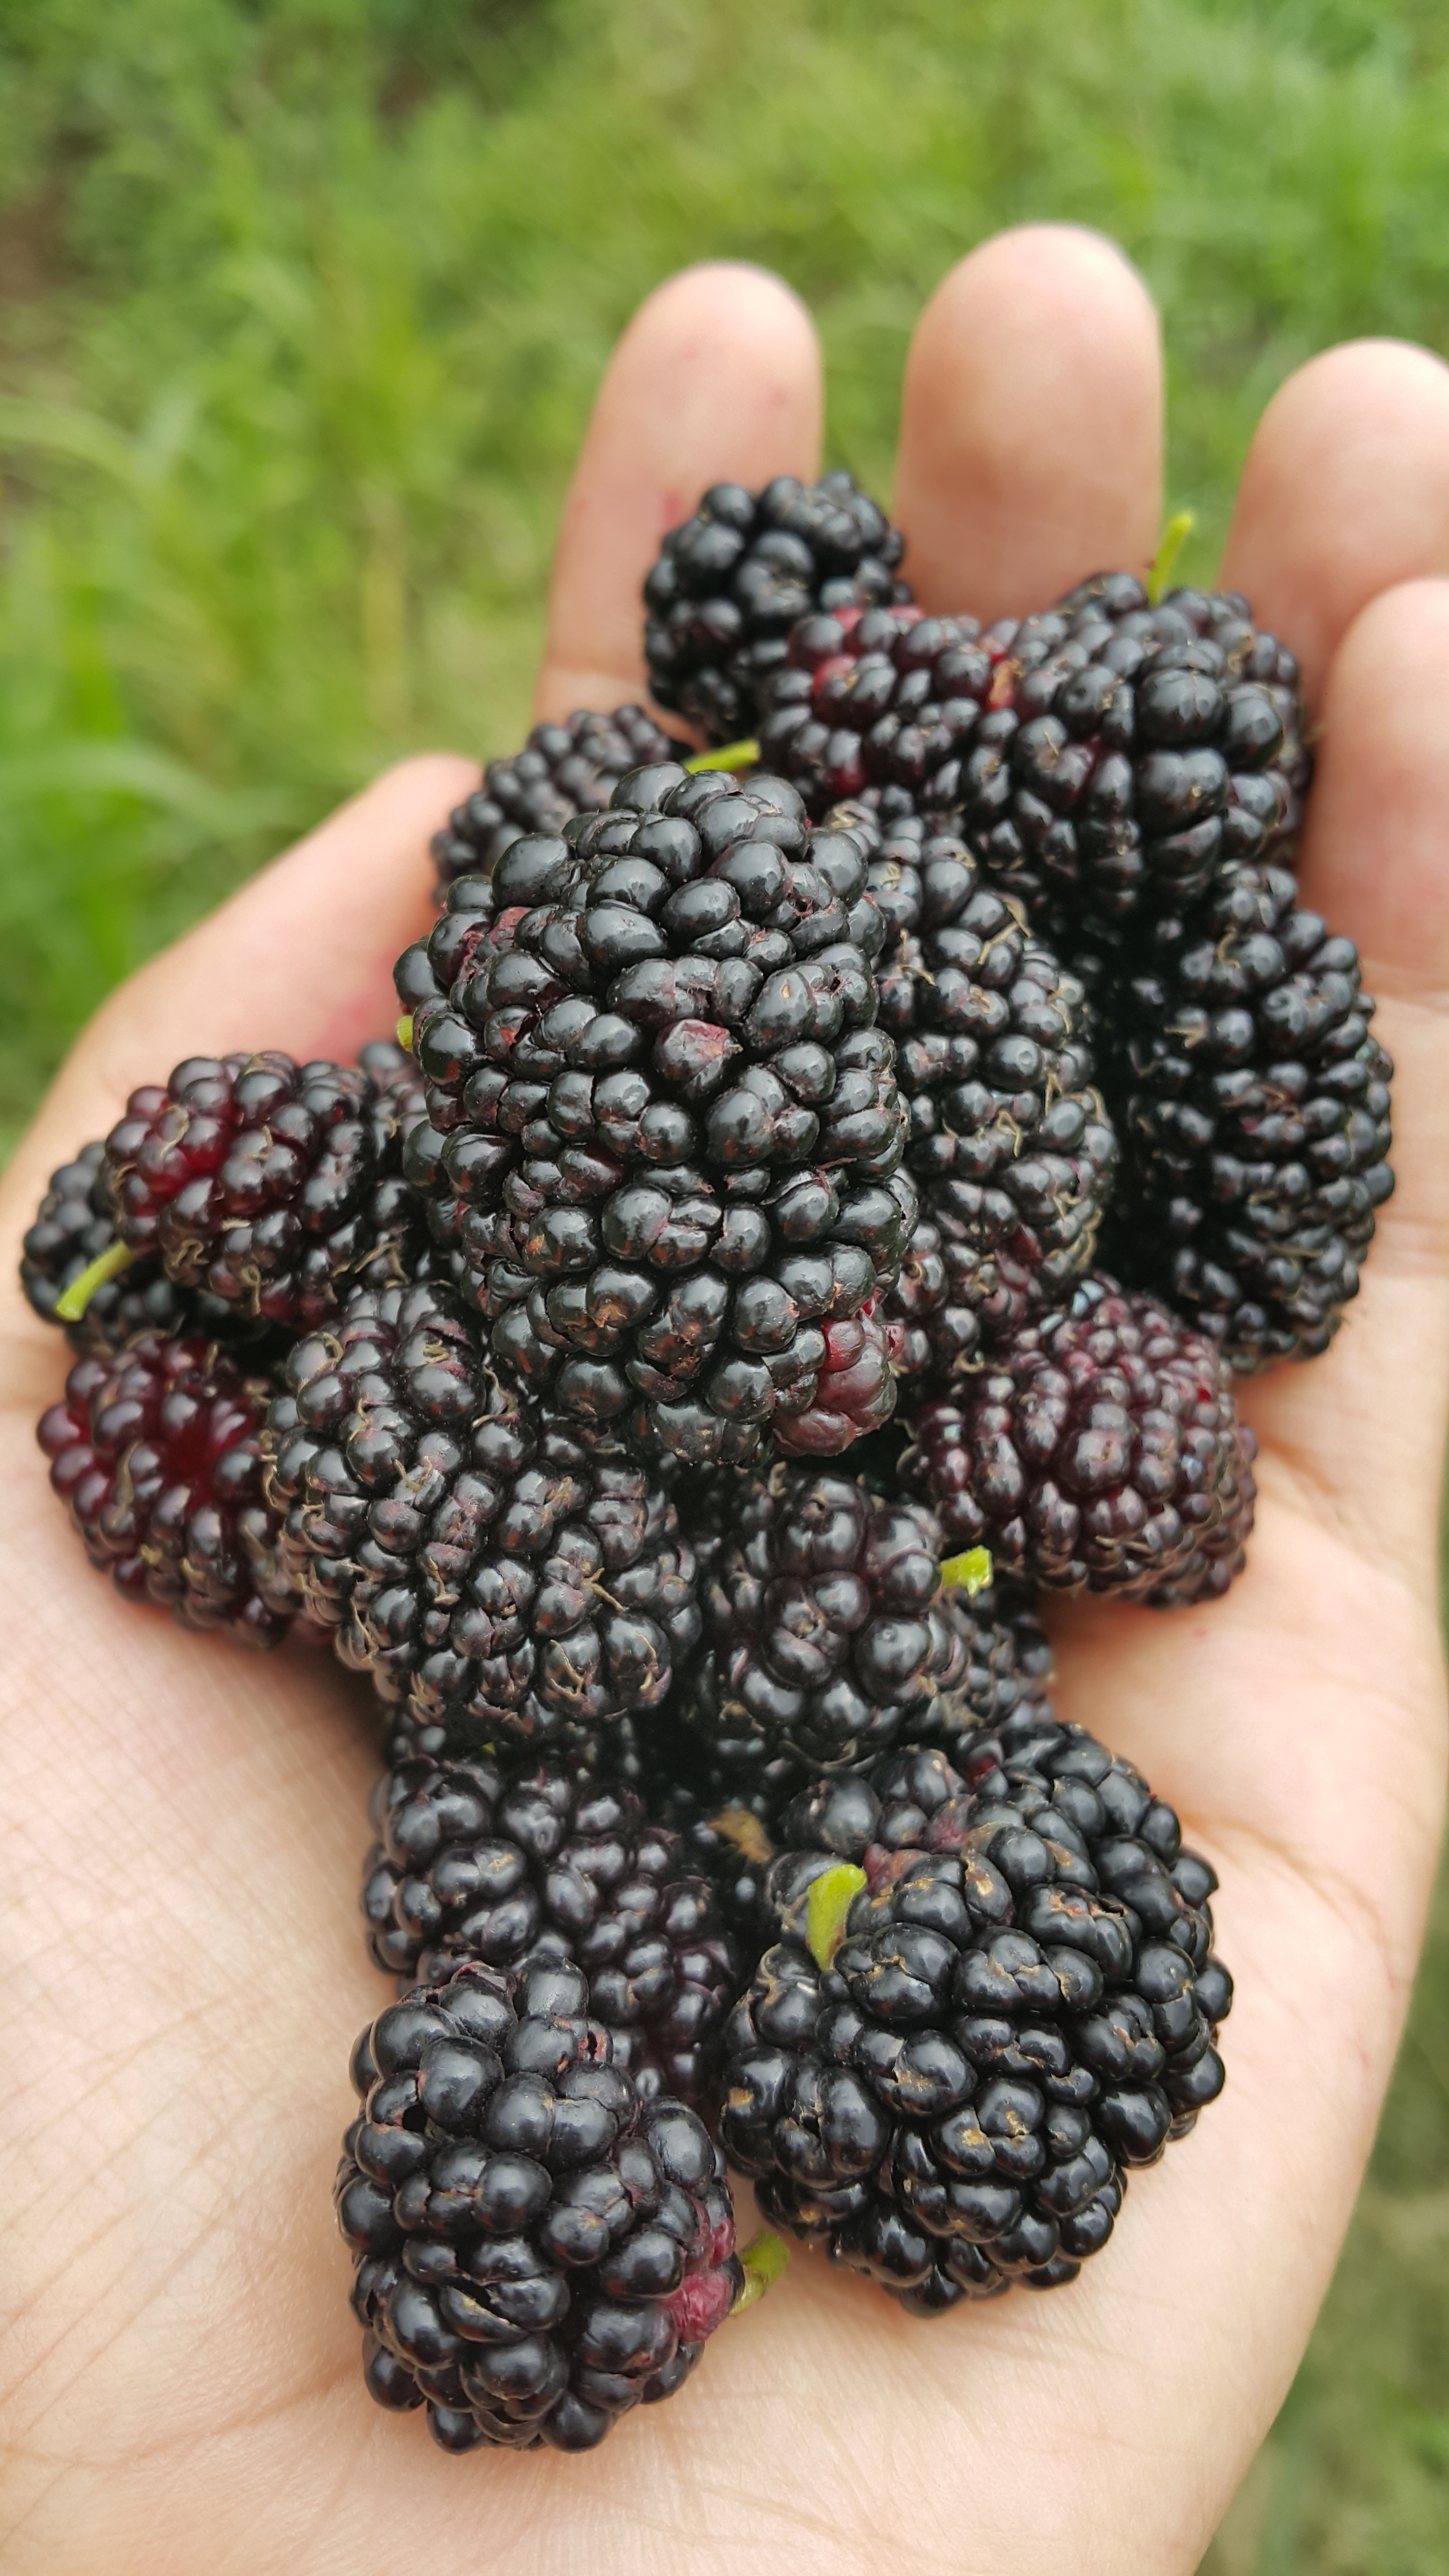
plant, fruit, berry, flower, food, produce, soil, blackberry, nutrition, nutritious, flowering plant, land plant